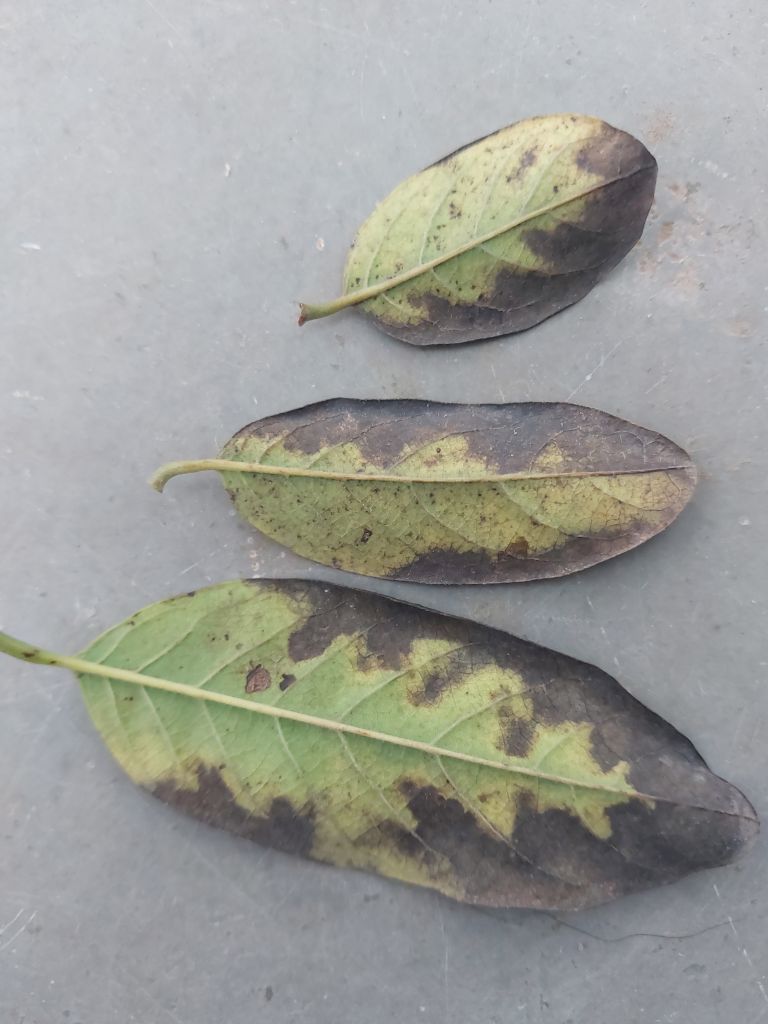
Disease label: Leaf spot on Leaves